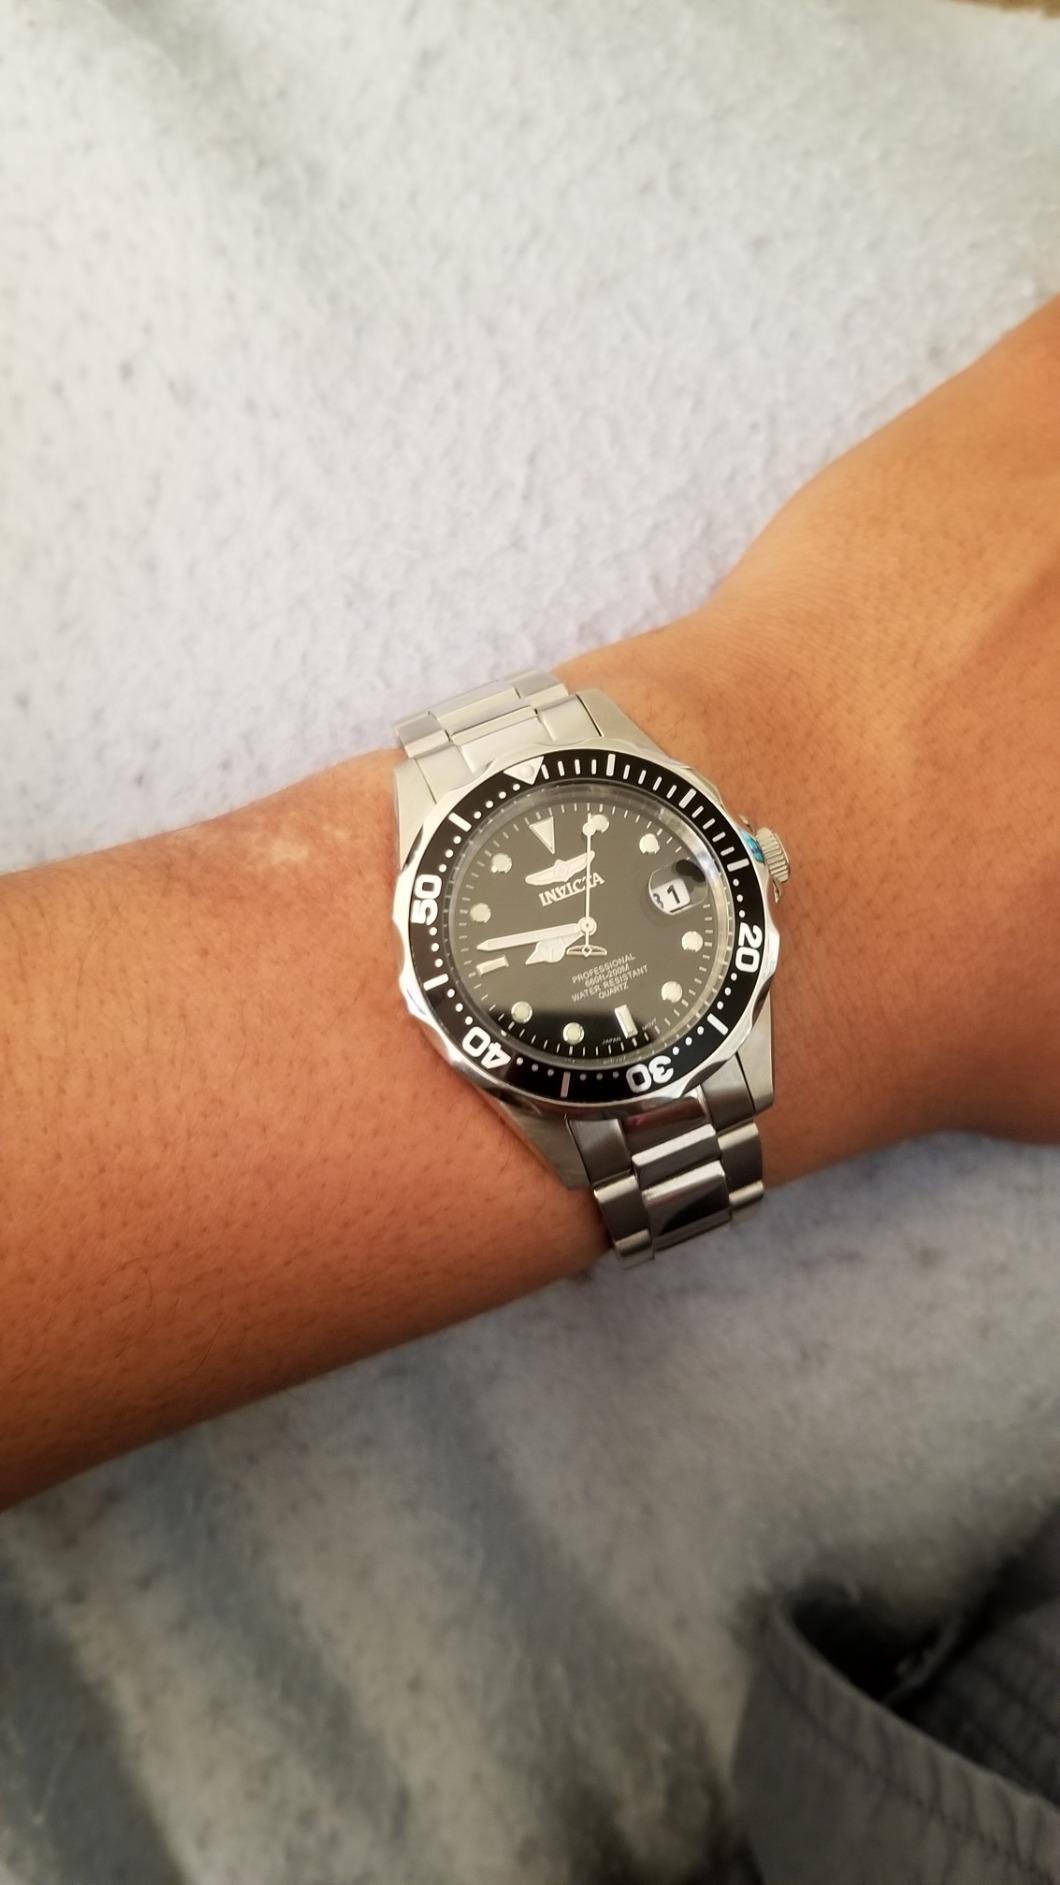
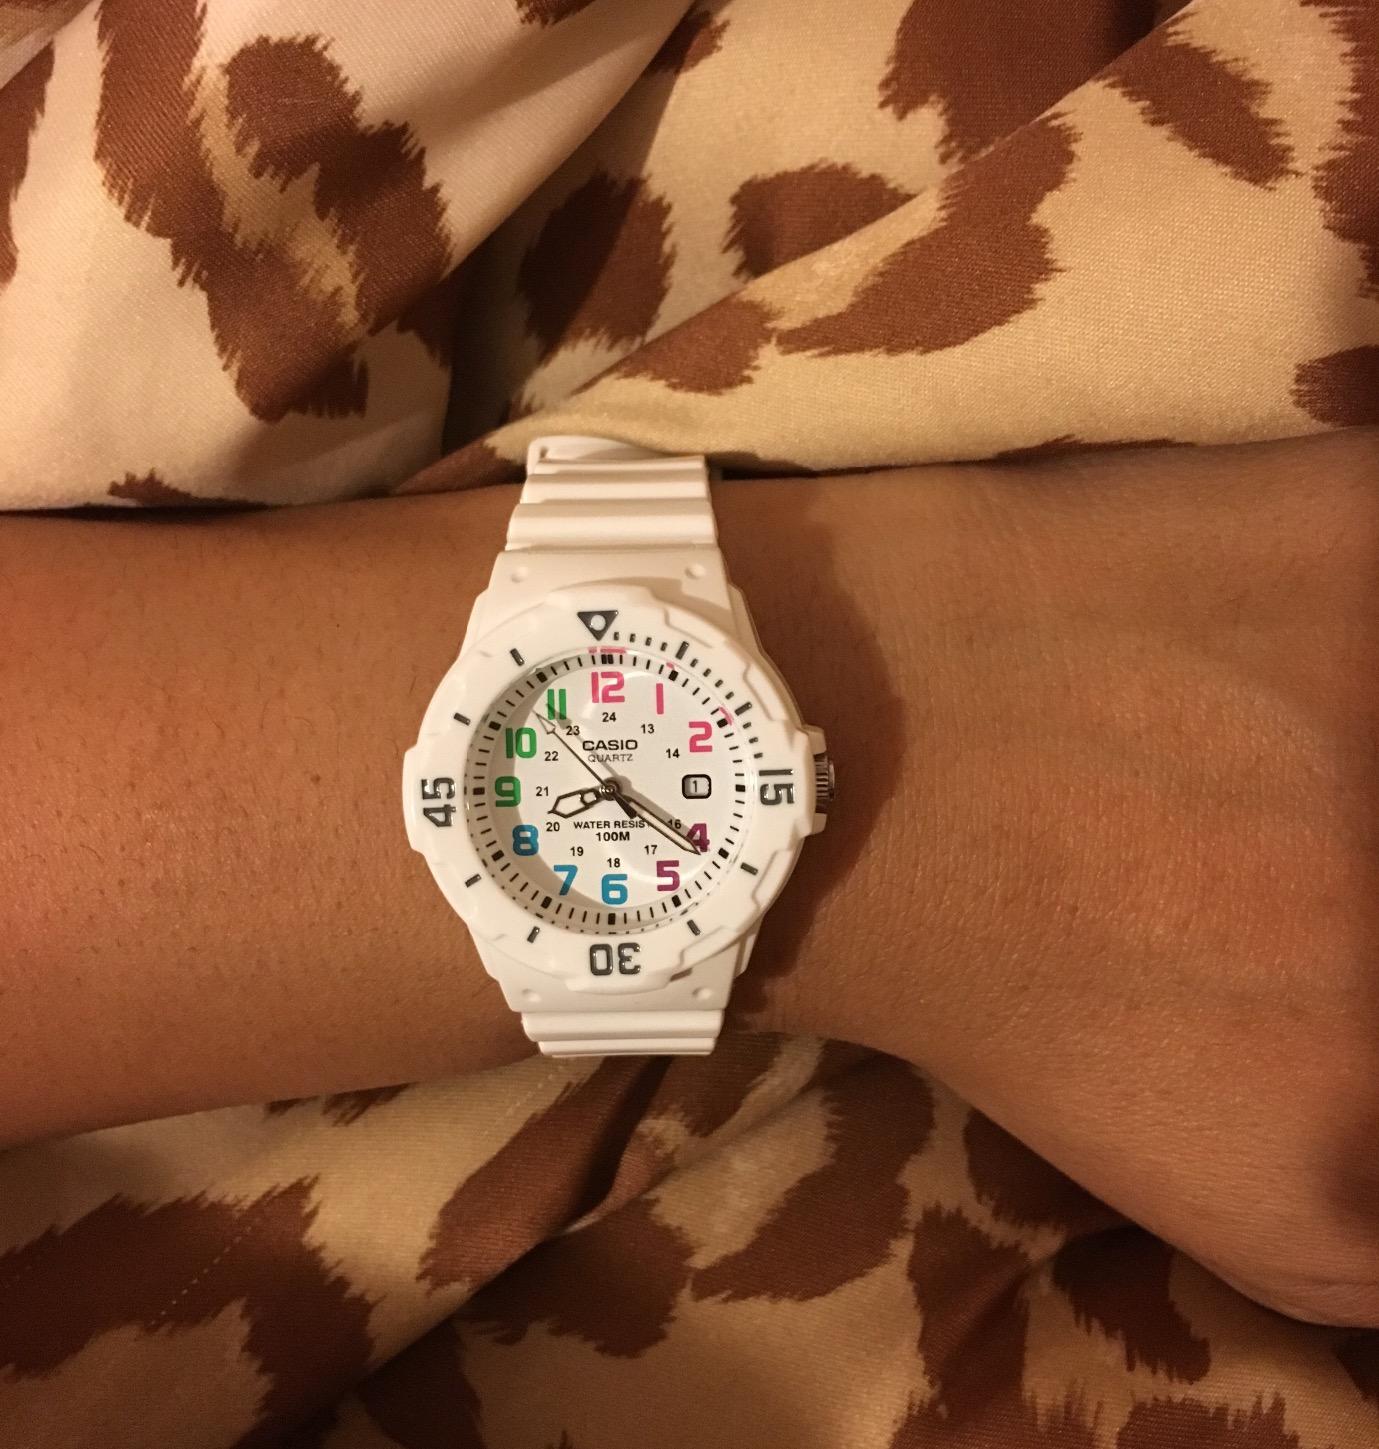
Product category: accessories_watch
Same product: no